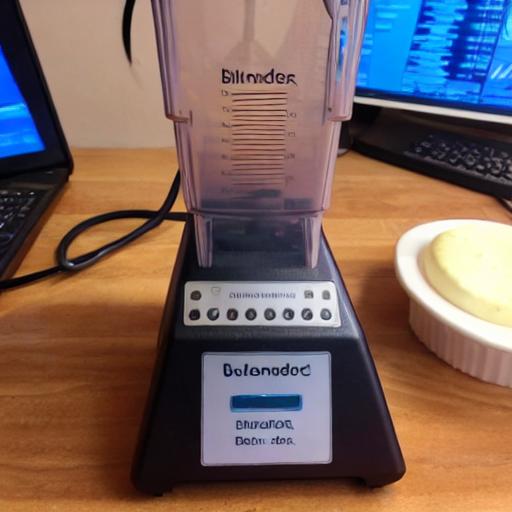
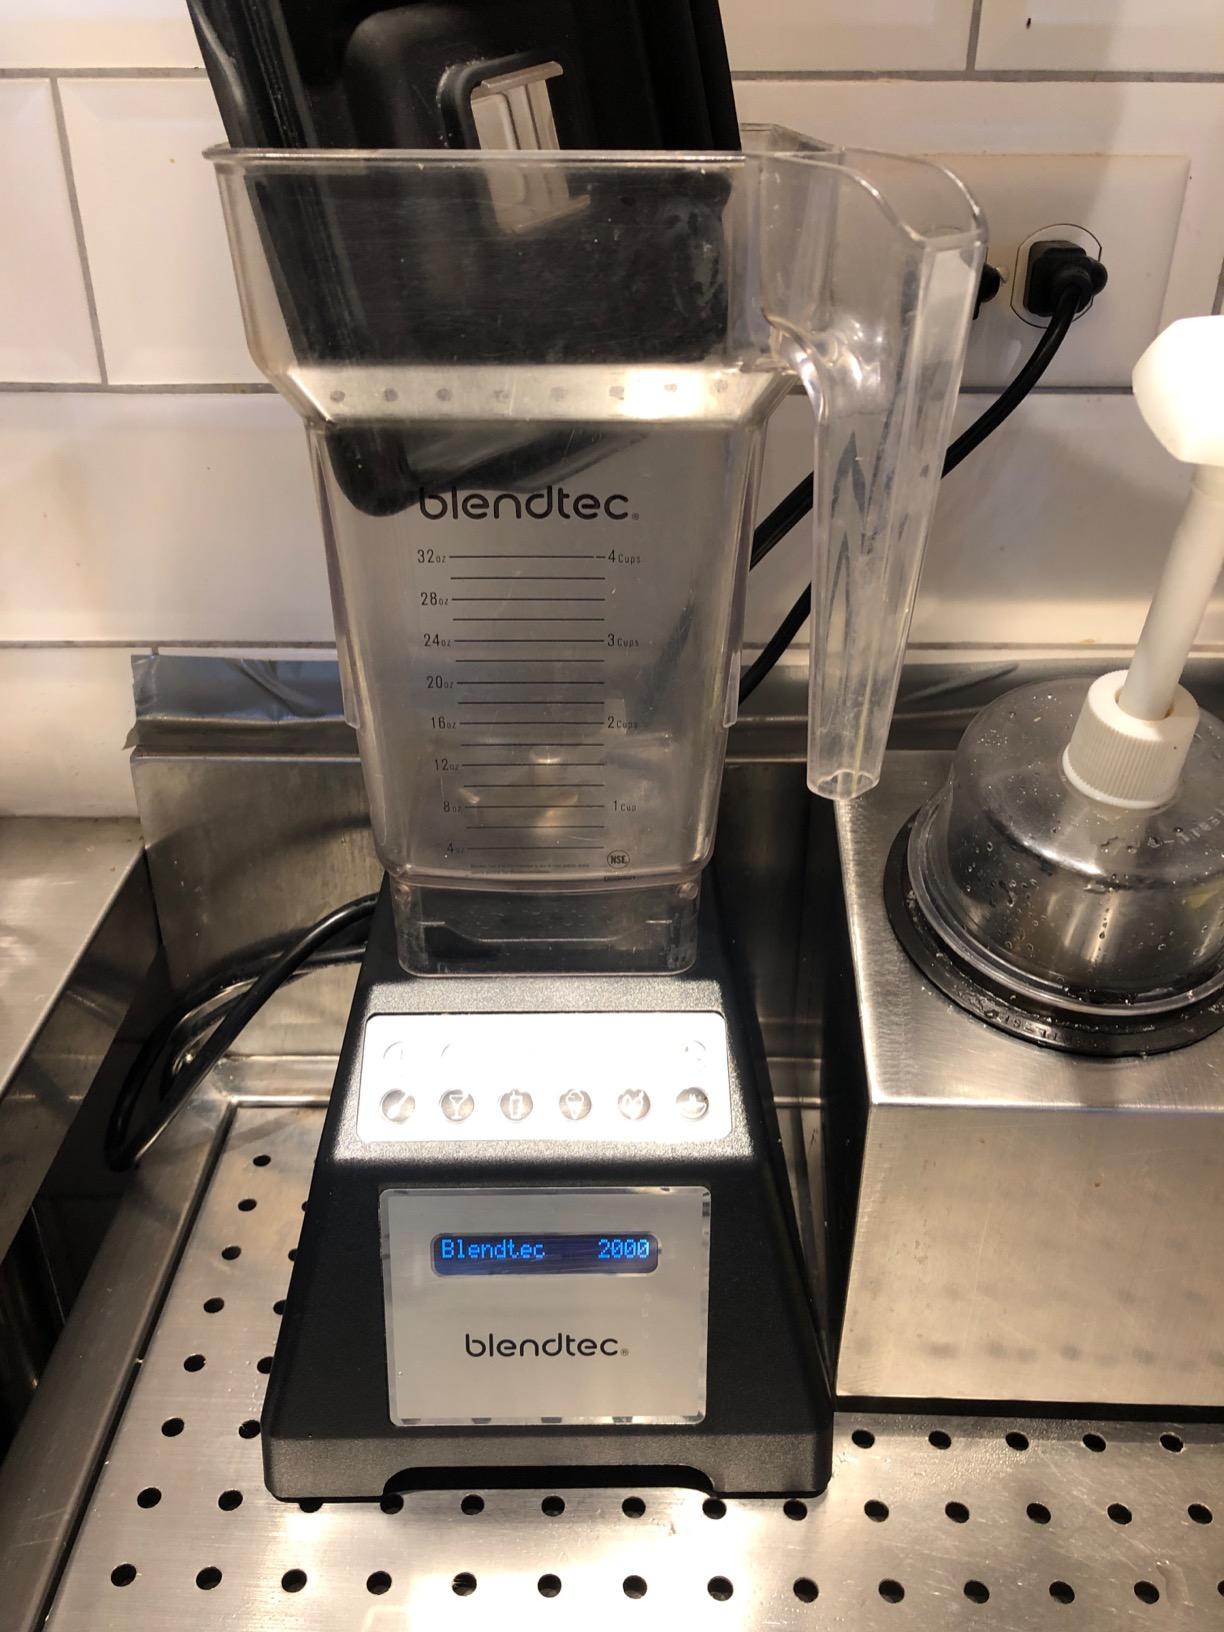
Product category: items_blender
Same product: no